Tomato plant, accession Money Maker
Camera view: bottom (45 deg); turntable rotation: 150 degrees
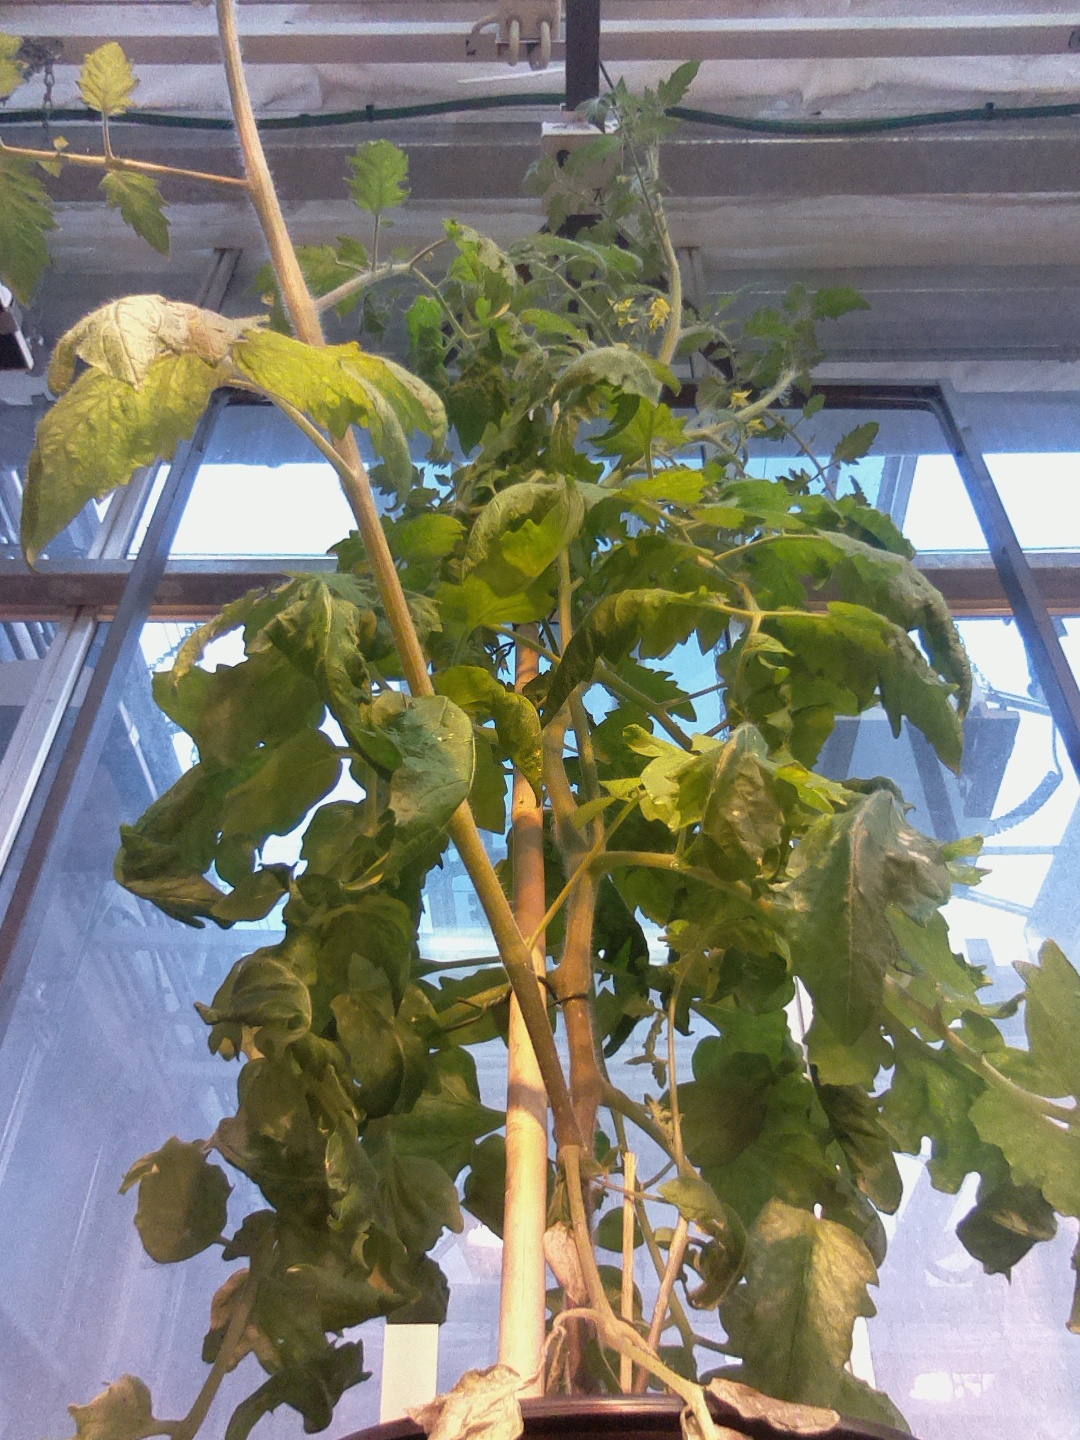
BBCH growth stage 68: Full flowering, 80%-90% of flowers open, more petals falling